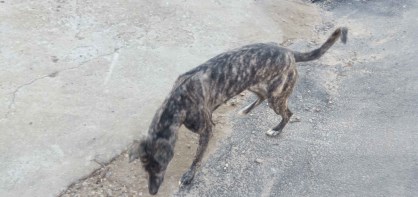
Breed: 3336-n000121-chinese_rural_dog